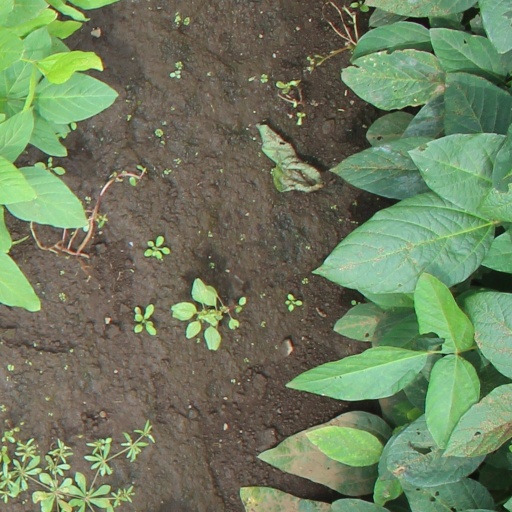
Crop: soybean